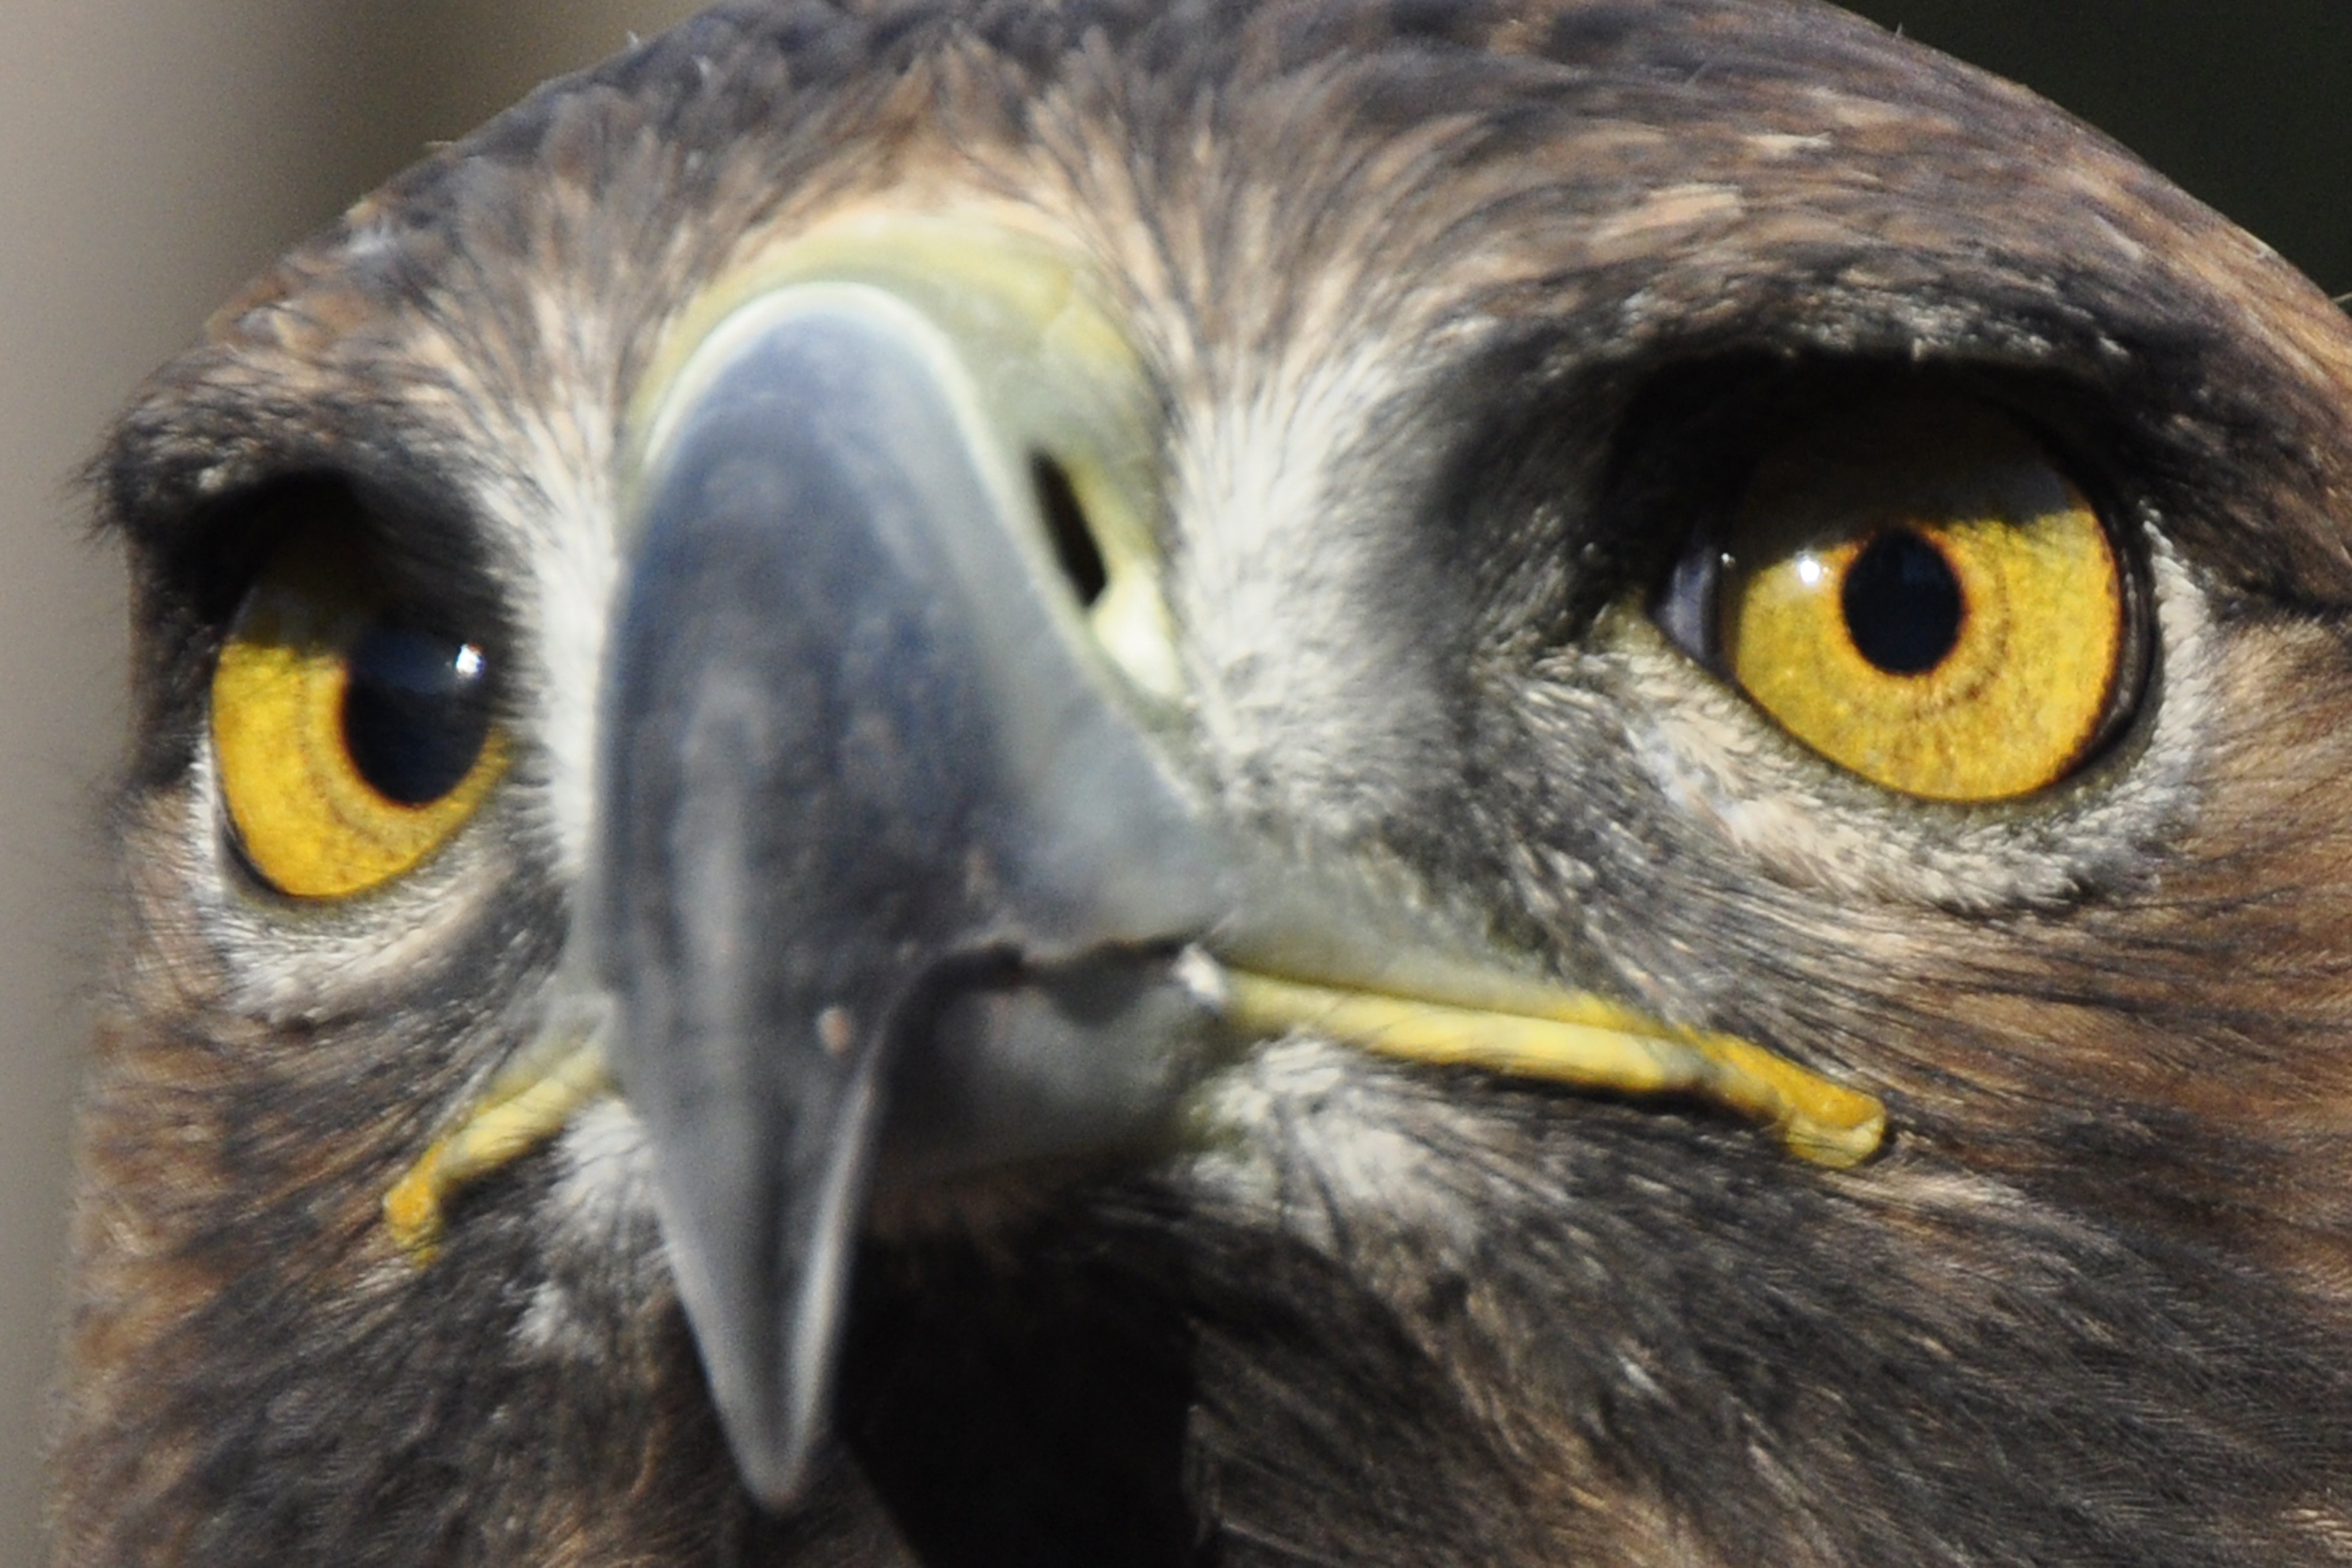
bird, wildlife, beak, eagle, close, fauna, raptor, bird of prey, close up, eyes, vertebrate, bill, falcon, adler, golden eagle, great grey owl, accipitriformes